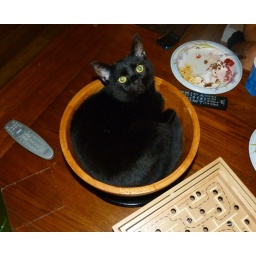
kitty in the bowl